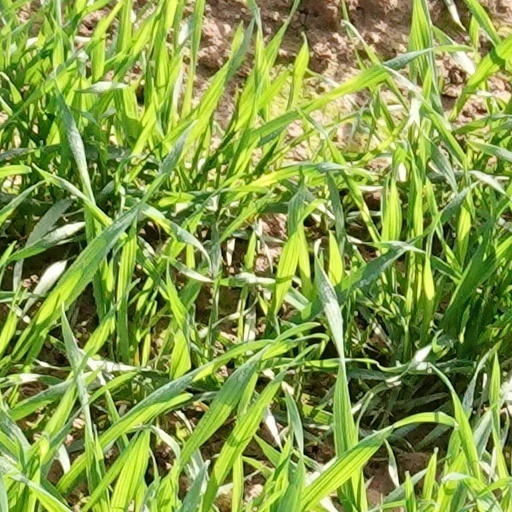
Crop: wheat